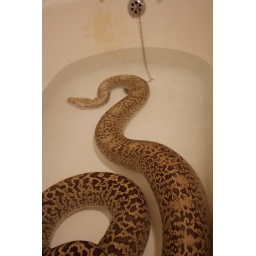
Elmo, my male granite burmese python chilling in the bath (or snorkling as he likes to do).